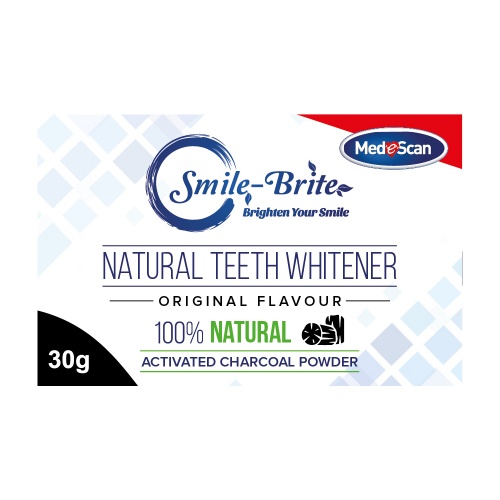
Medescan Smile-brite Teeth Whitening Natural Activated Charcoal Powder
Medescan Smile-Brite Teeth Whitening System with Bonus Charcoal Powders Achieve a radiant smile with the Medescan Smile-Brite Teeth Whitening System, now enhanced with two bonus activated charcoal powders in Mint and Natural flavours. This comprehensive kit offers a professional-grade whitening experience from the comfort of your home, complemented by the natural cleansing properties of activated charcoal. Key Features: Smile-Brite Teeth Whitening System: Professional Results at Home: Designed to deliver up to 10 shades whiter teeth, providing a brighter smile with consistent use. User-Friendly Design: Simple, fast, and easy to use, making it a seamless addition to your daily beauty routine. Comprehensive Coverage: Effectively targets both upper and lower teeth for uniform whitening. Bonus Activated Charcoal Powders: Natural Whitening: Crafted from 100% natural coconut shell activated charcoal, these powders gently lift stains without harsh chemicals. Mint Flavour: Infused with invigorating mint, it provides a burst of freshness, leaving your mouth feeling clean and your breath fresh. Natural Flavour: Offers a subtle, natural taste, ensuring a pleasant brushing experience without overwhelming sweetness. Safe for Daily Use: Suitable for adults and children, promoting holistic dental hygiene. Directions: Use a soft bristle toothbrush. Dip the bristles into the charcoal powder. Brush gently for one to two minutes. Rinse thoroughly to remove any residue. Recommended for use once or twice daily.
Brand: Zenith Pharmacy
Category: Health & Beauty > Personal Care > Oral Care > Teeth Whiteners > Charcoal Powder